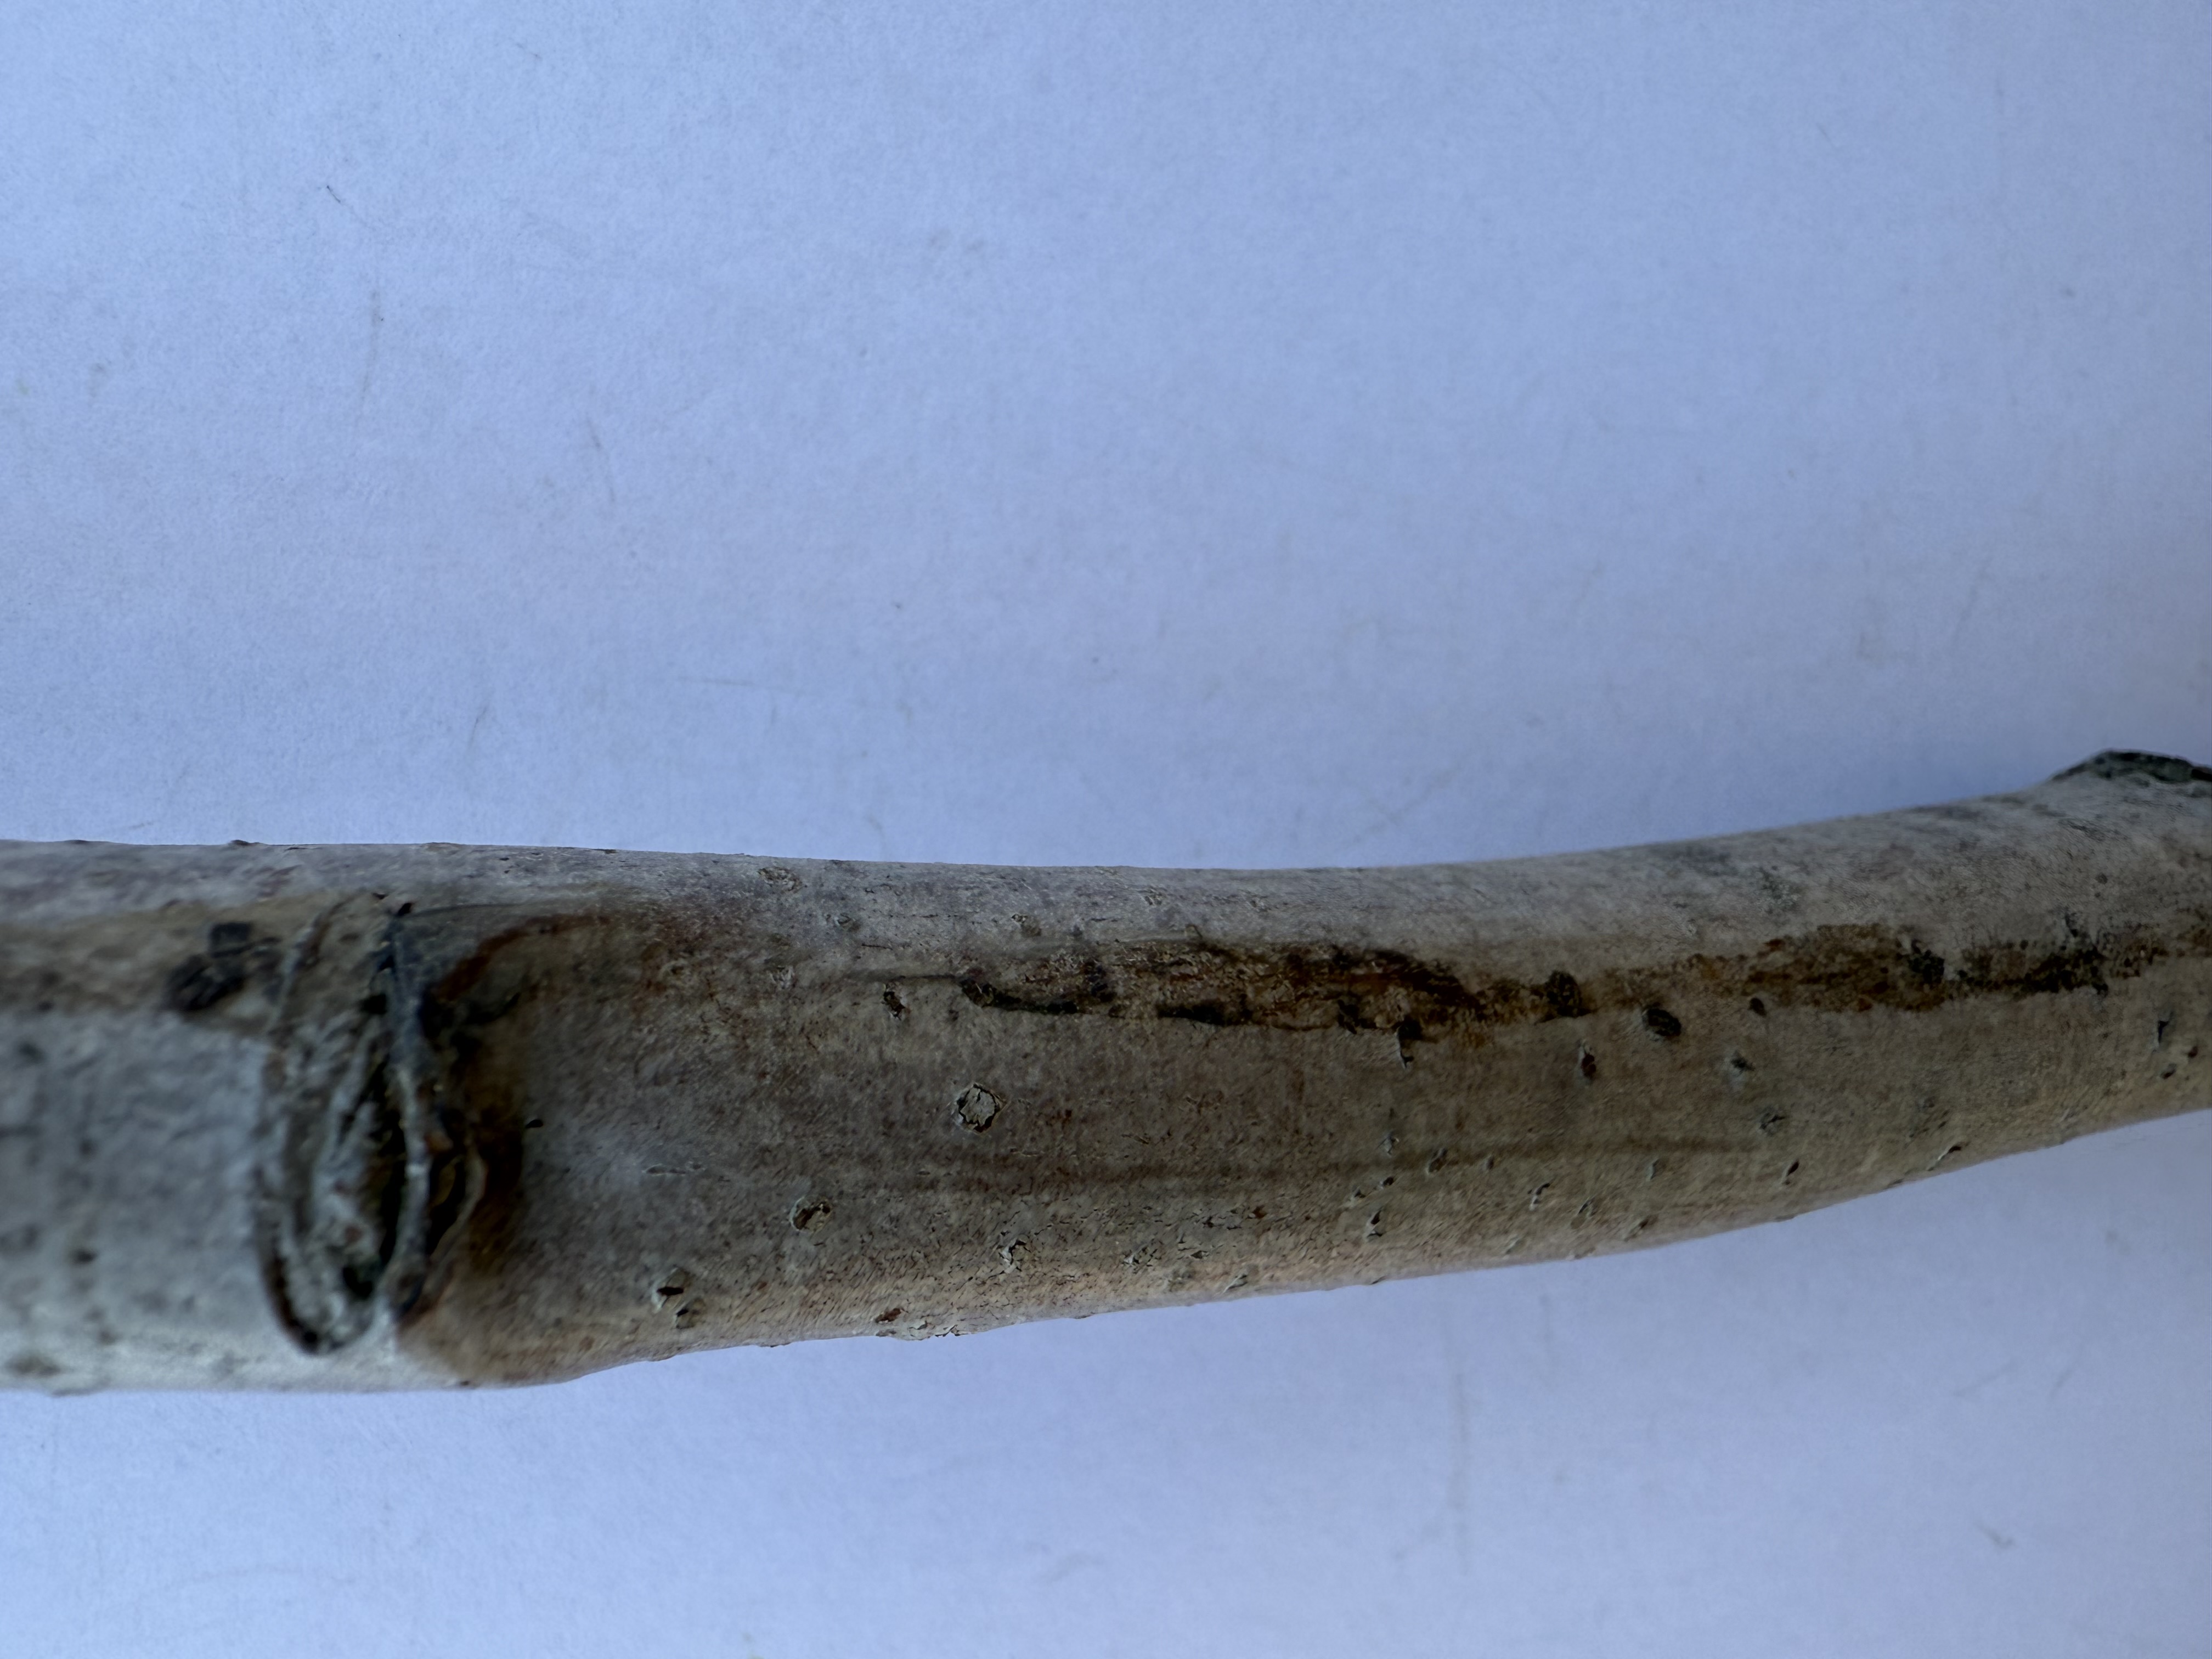
Variety: Kagizman Long Apple